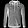
Label: Pullover